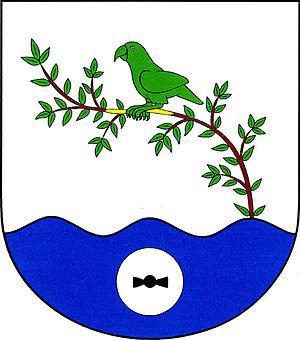
Polepy est une commune du district de Kolín, dans la région de Bohême-Centrale, en République tchèque. Sa population s'élevait à 645 habitants en 2020.